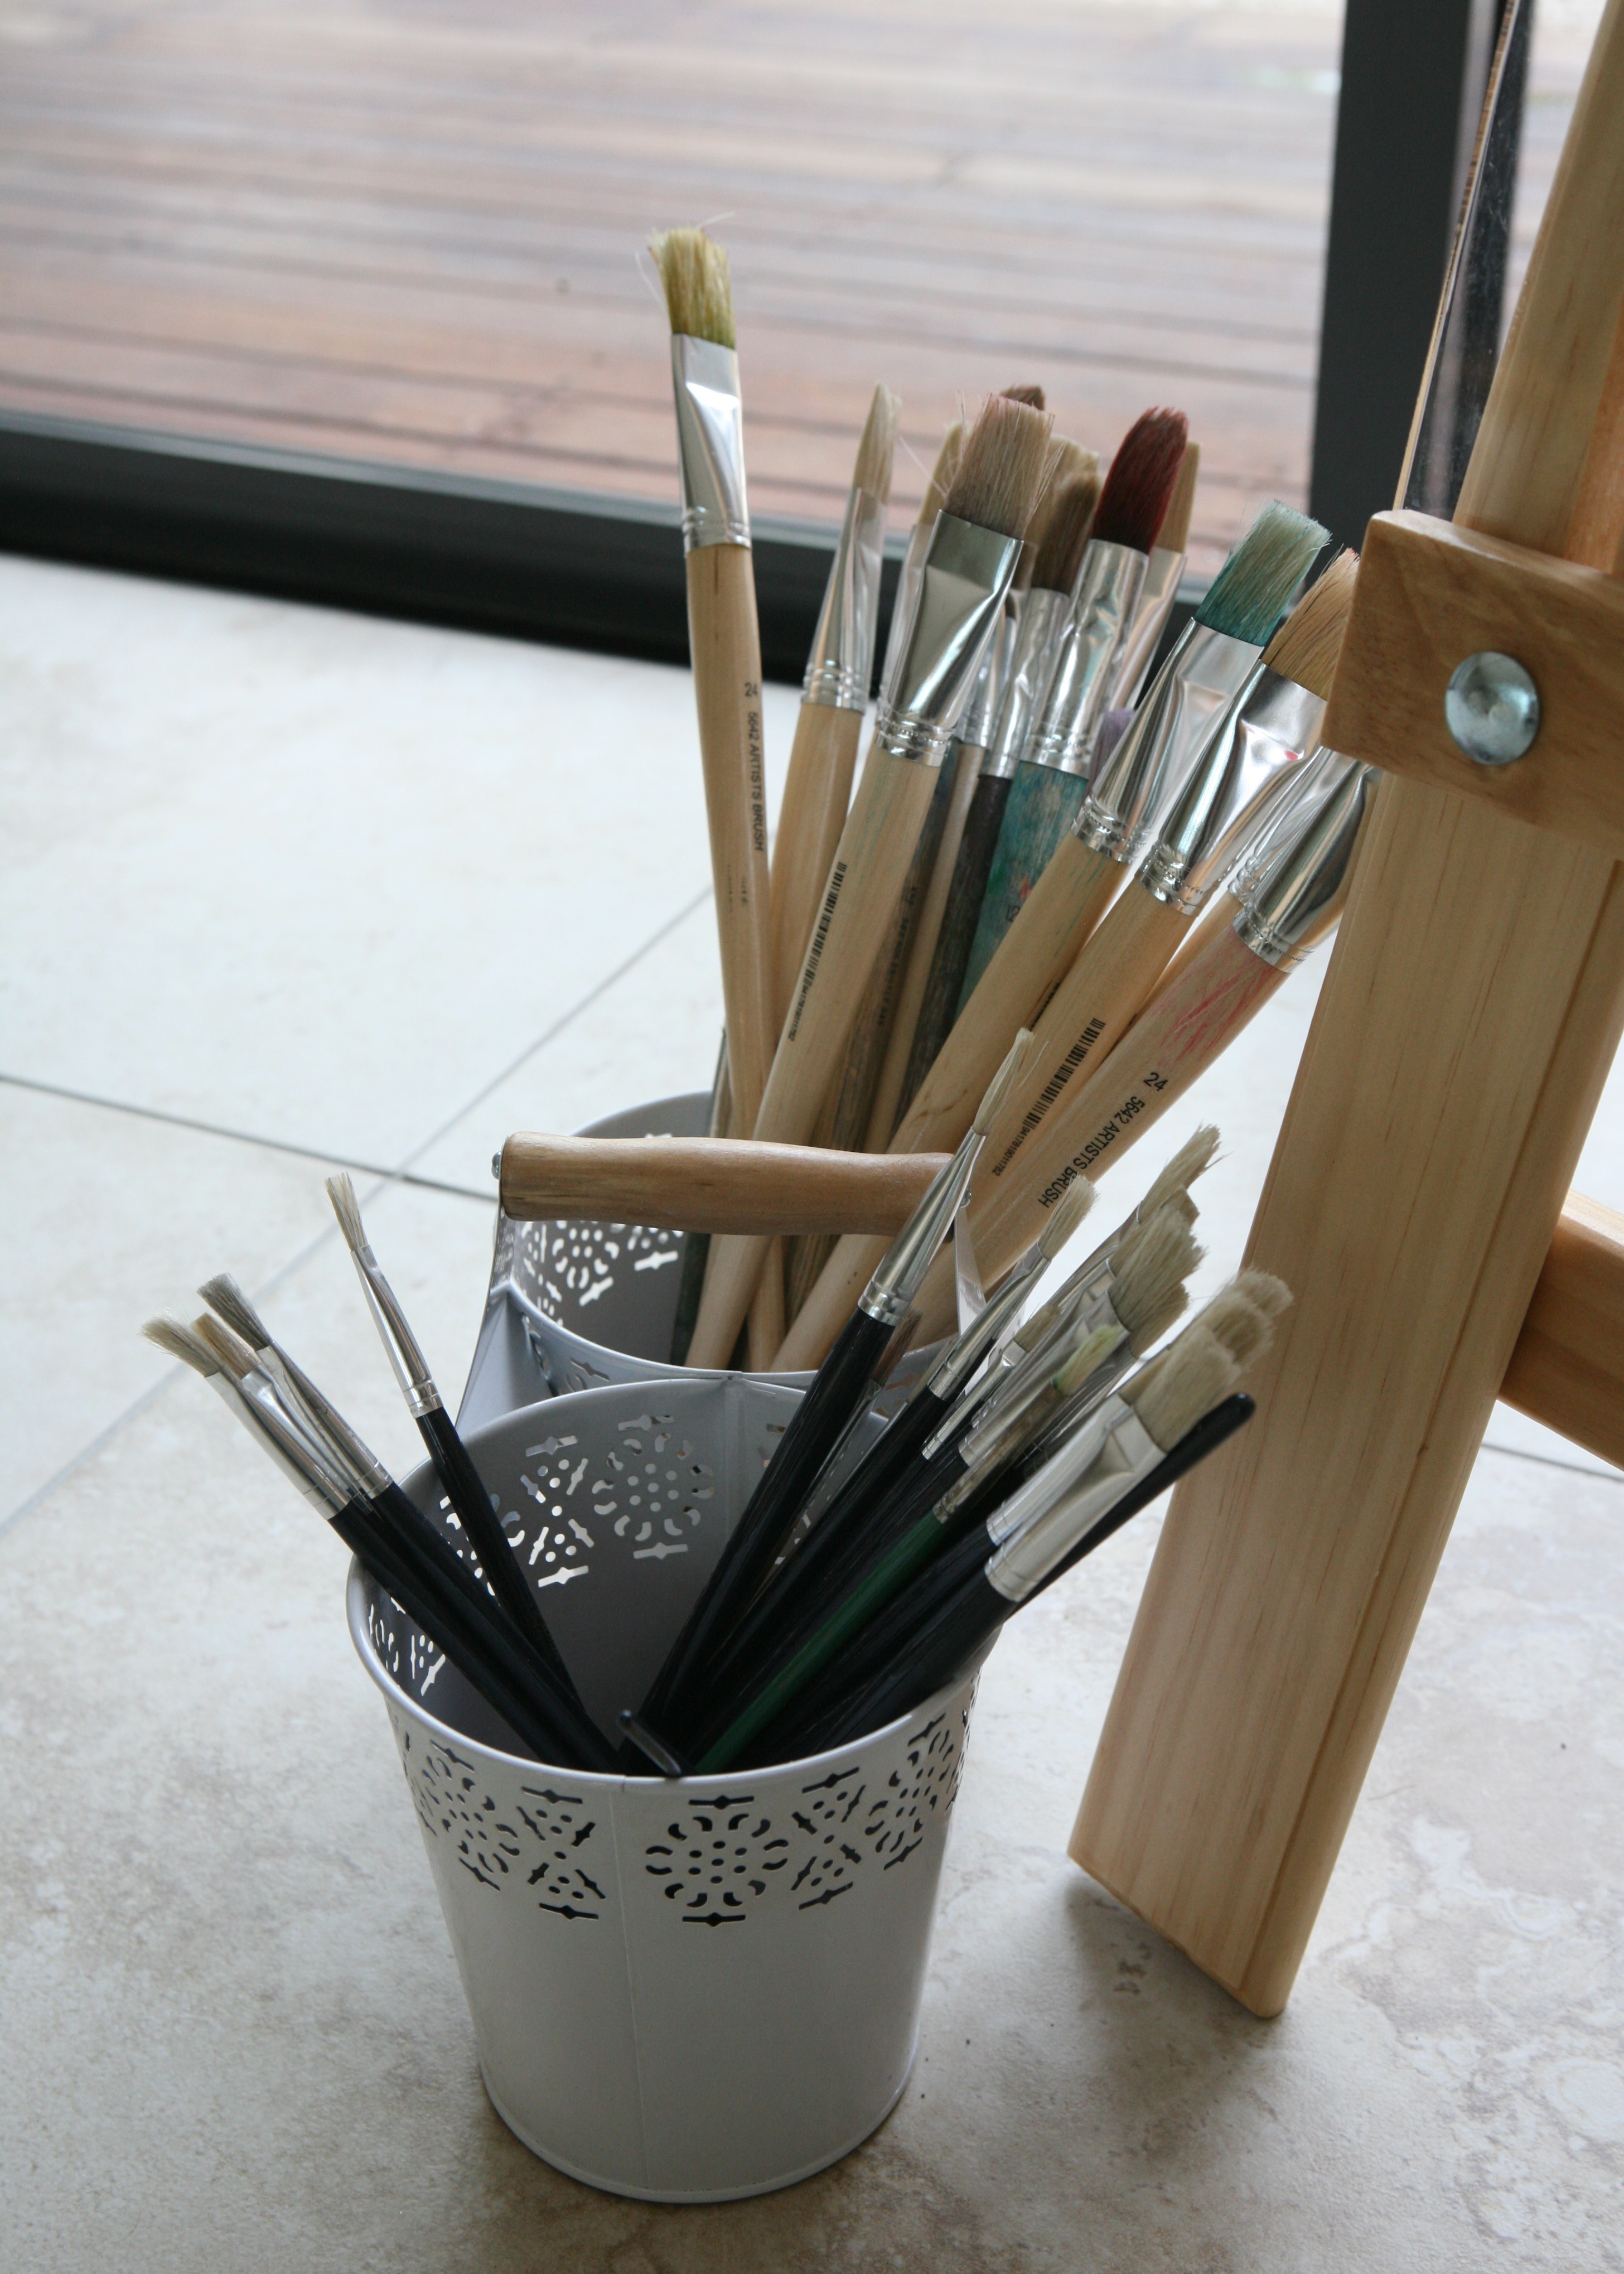
table, wood, tool, artistic, painting, product, design, flowerpot, brushes, paintbrushes, oilpaint